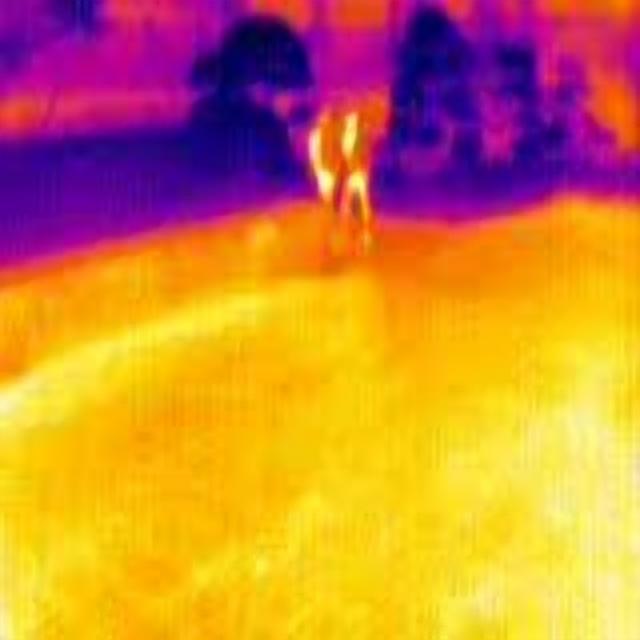
Detected objects:
label: person
label: person